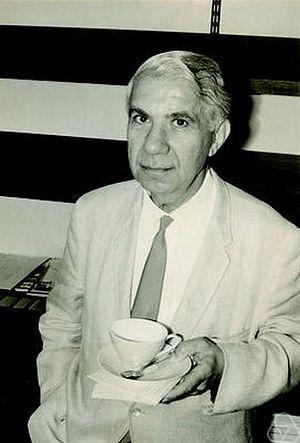
Alexander Dinghas est un mathématicien allemand d'origine grecque. Ses contributions principales sont en analyse complexe, théorie de Nevanlinna et croissance des fonctions sousharmoniques.